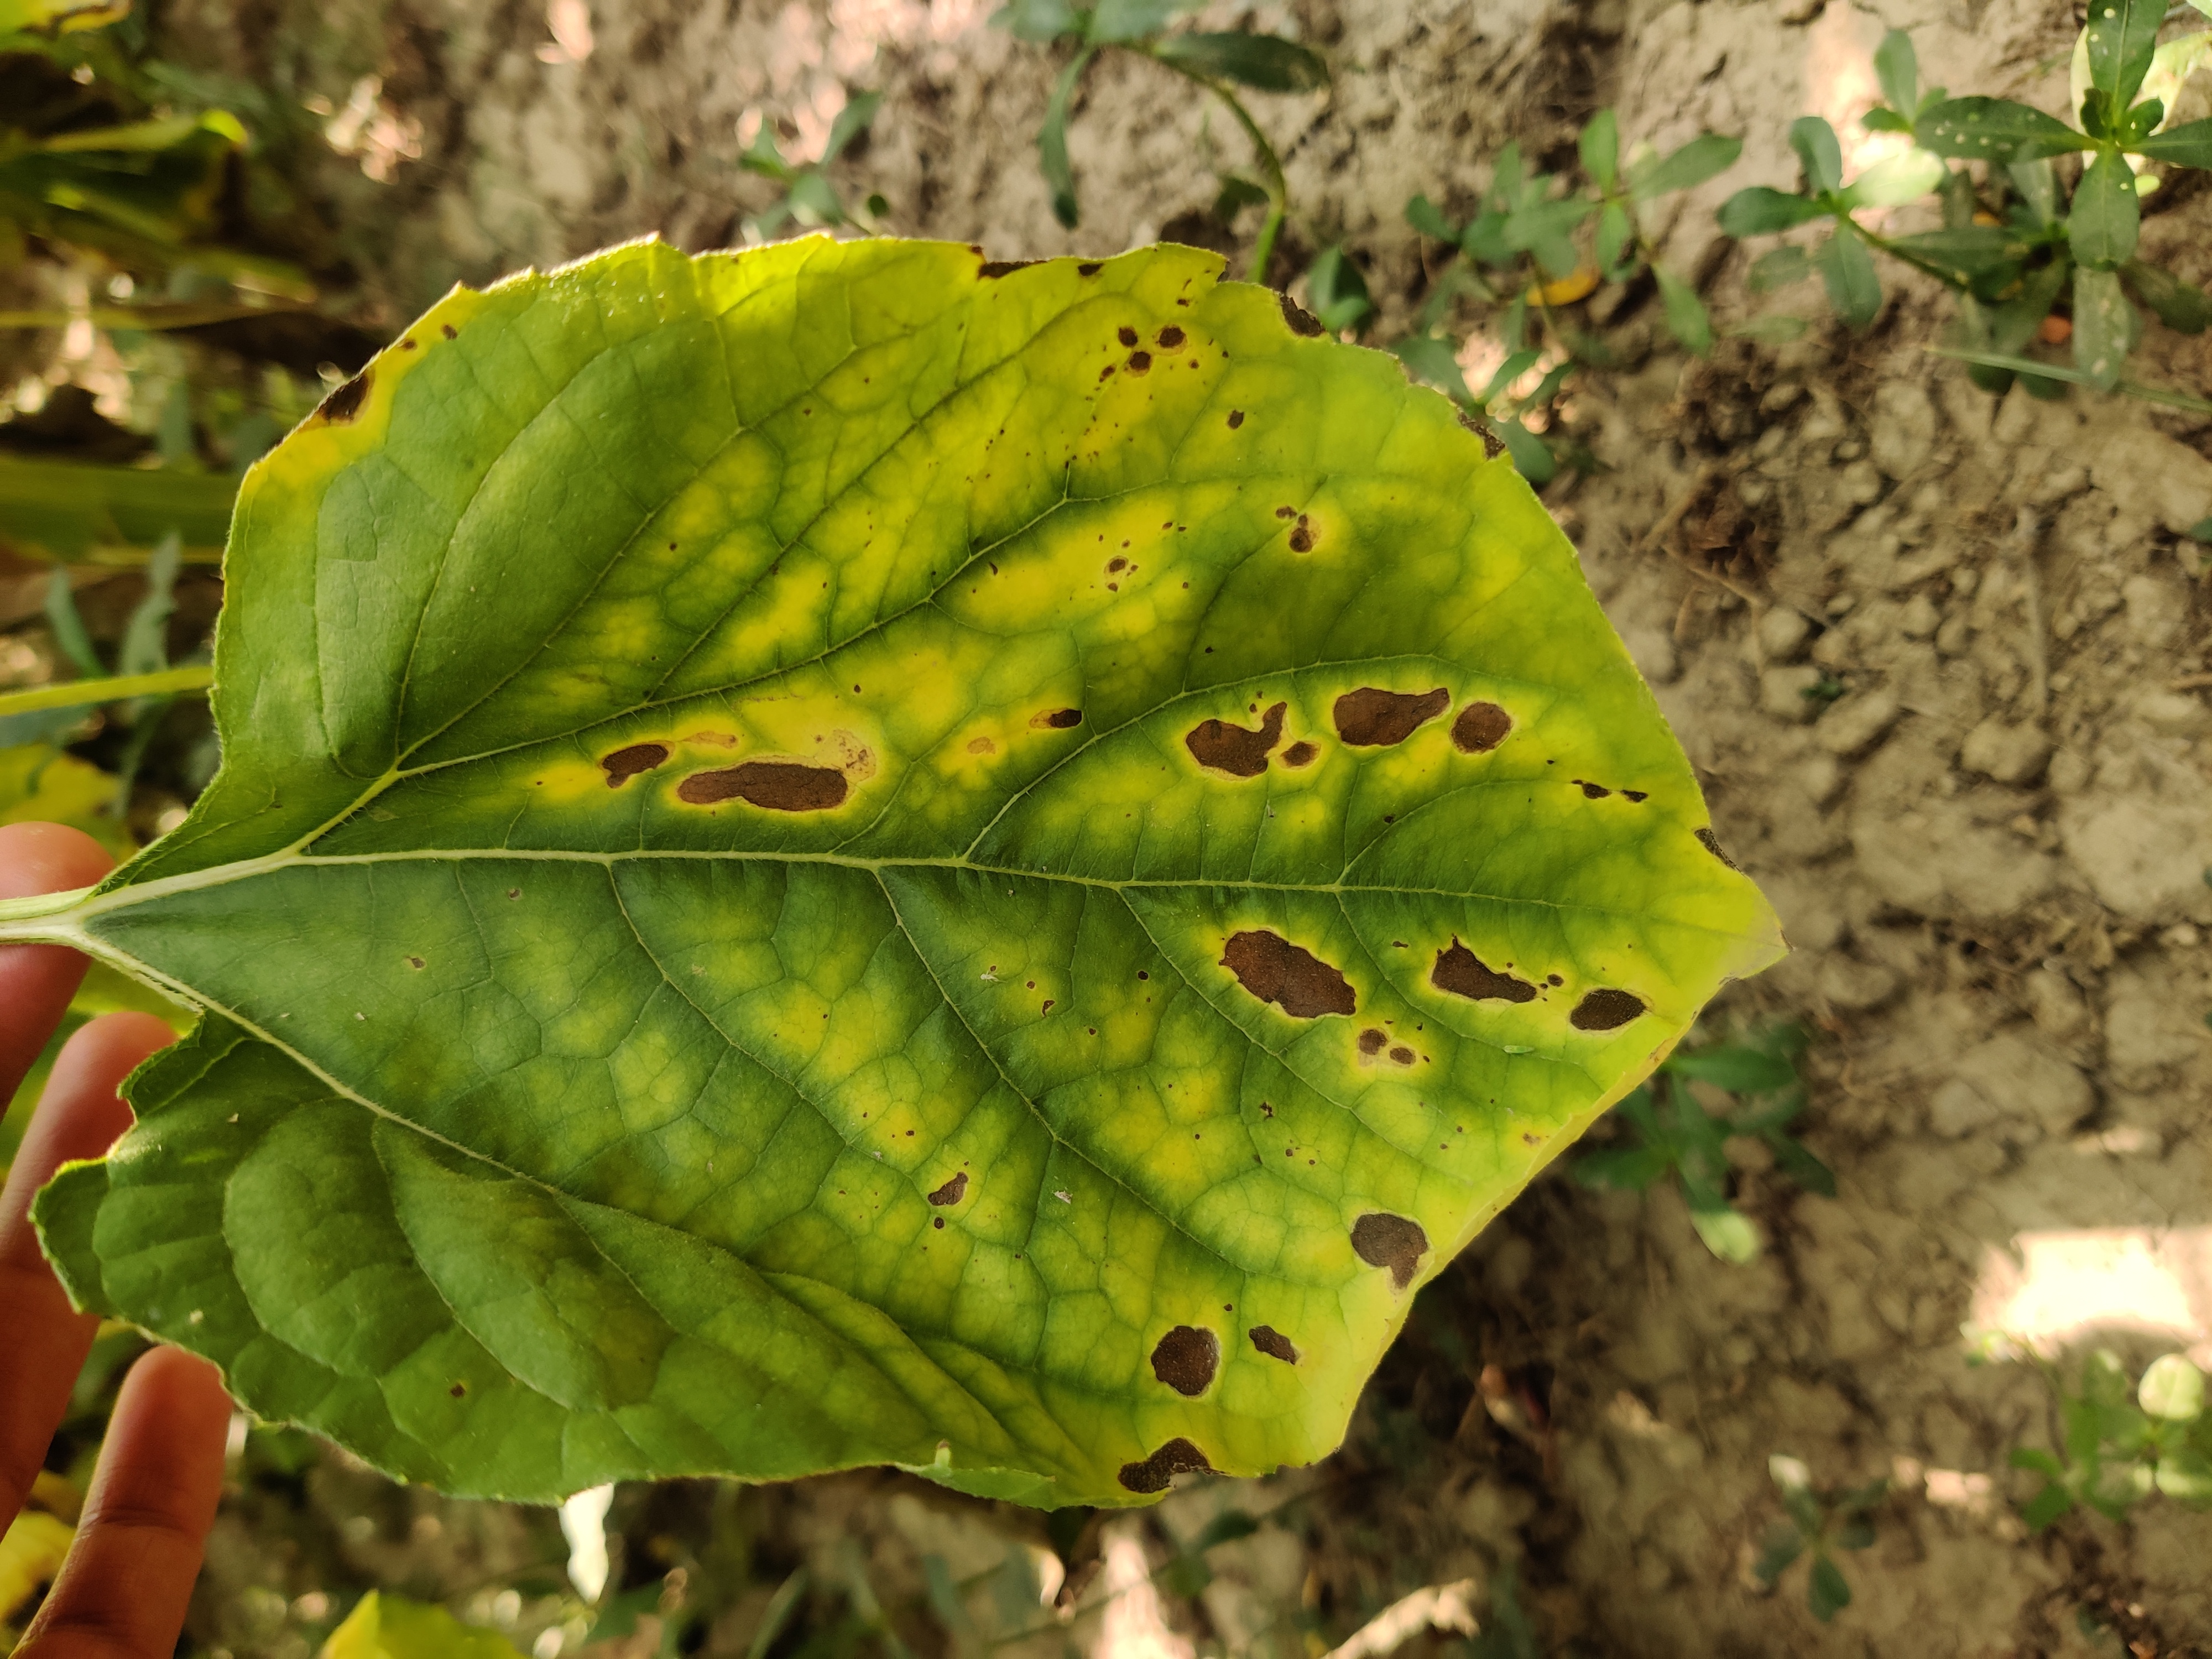
Label: Downy_mildew